University of Pretoria Faculty of Veterinary Science

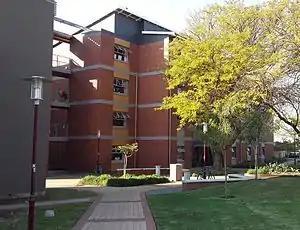
Onderstepoort new residence

The residence at the Faculty is known as House Onderstepoort. House Onderstepoort is unique among all the UP residences in that both undergraduate and postgraduate students are accommodated. The current number of students who can be accommodated at the Onderstepoort campus is 604. In May 2010 a R90m accommodation project was started to increase and improve the accommodation facilities at the campus. The improvements made Onderstepoort the second largest University sustained residence at the University of Pretoria. The new accommodation was made for 144 students, 48 postgraduate students and 24 doing post-doctoral work. The new facilities were officially opened on 22 February. The size of the residence is a major factor in the number of students that the faculty can accept, and being the only veterinary faculty in South Africa, they are trying to provide for the high demand of Veterinarians. The infrastructure around the residence, including roads and parking areas, as well as landscaping, was improved. Existing facilities and the security of the residence were also upgraded and refurbished.